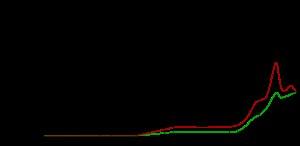
Le cycle de l'oxygène est un cycle biogéochimique qui permet d'expliquer les transformations de l'oxygène dans la biosphère terrestre entre ses différents degrés d'oxydation, en ions, oxides et molécules à travers diverses réactions rédox, dans et entre les réservoirs de la planète Terre.